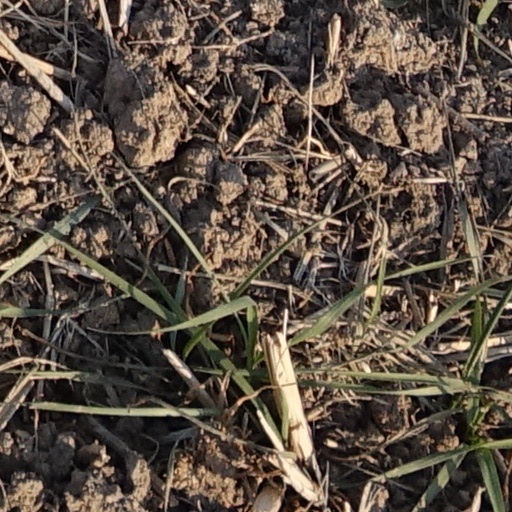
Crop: wheat